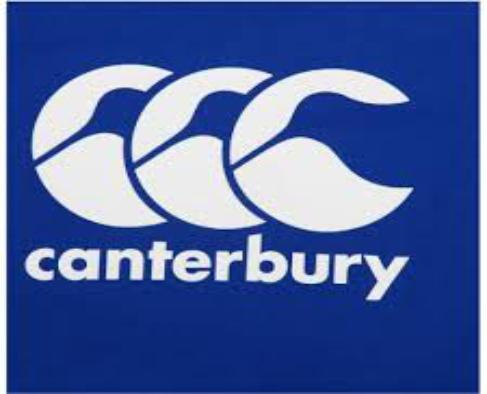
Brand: Canterbury
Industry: Clothes